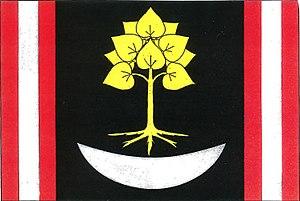
Lhotice est une commune du district de Třebíč, dans la région de Vysočina, en République tchèque. Sa population s'élevait à 153 habitants en 2019.